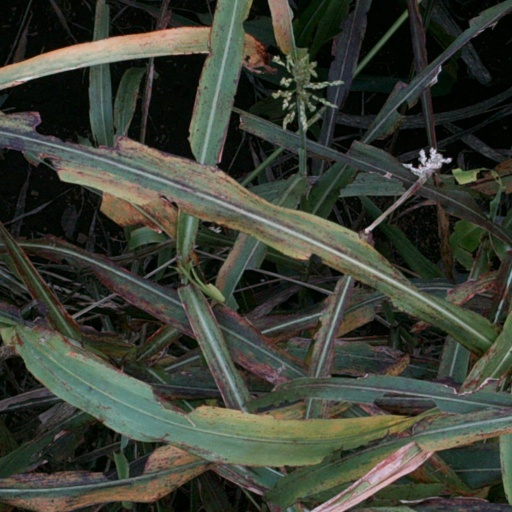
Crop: sorghum